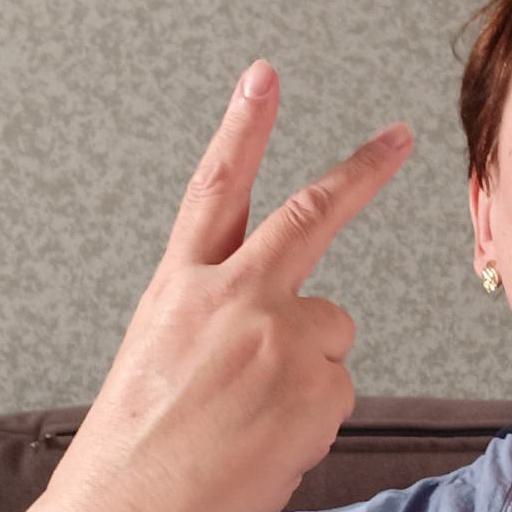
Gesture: peace_inverted